Marshall Applewhite

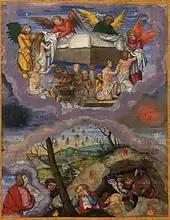
A depiction of a scene from the Book of Revelation, which Applewhite believed described interactions between humans and extraterrestrials

By 1975, Applewhite and Nettles had taken the names "Bo" and "Peep". They had about 70 followers and saw themselves as shepherds tending a flock. Applewhite believed that complete separation from earthly desires was a prerequisite of ascension to the Next Level and emphasized passages in the New Testament in which Jesus spoke about forsaking worldly attachments. Members were consequently instructed to renounce: friends, family, media, drugs, alcohol, jewelry, facial hair, and sexuality. Furthermore, they were at first required to adopt biblical names. Applewhite and Nettles soon told them to adopt two-syllable names that ended in "ody" and had three consonants in the first syllable, such as Rkkody, Jmmody, and Lvvody; Applewhite stated that these names emphasized that his followers were spiritual children. He, Nettles, and their followers lived what religious scholar James Lewis describes as a "quasi-nomadic lifestyle". They usually stayed at remote campgrounds and did not speak about their beliefs. Applewhite and Nettles ceased having public meetings in April 1975, and spent little time teaching doctrine to their converts. The pair also had little contact with their dispersed followers, many of whom renounced their allegiance.